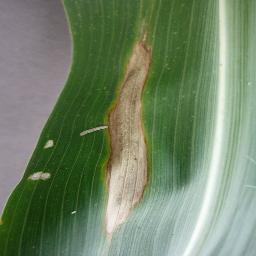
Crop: corn
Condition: (maize)_northern_blight